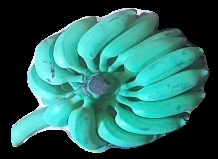
Variety: elakki-bale
Grade: grade3